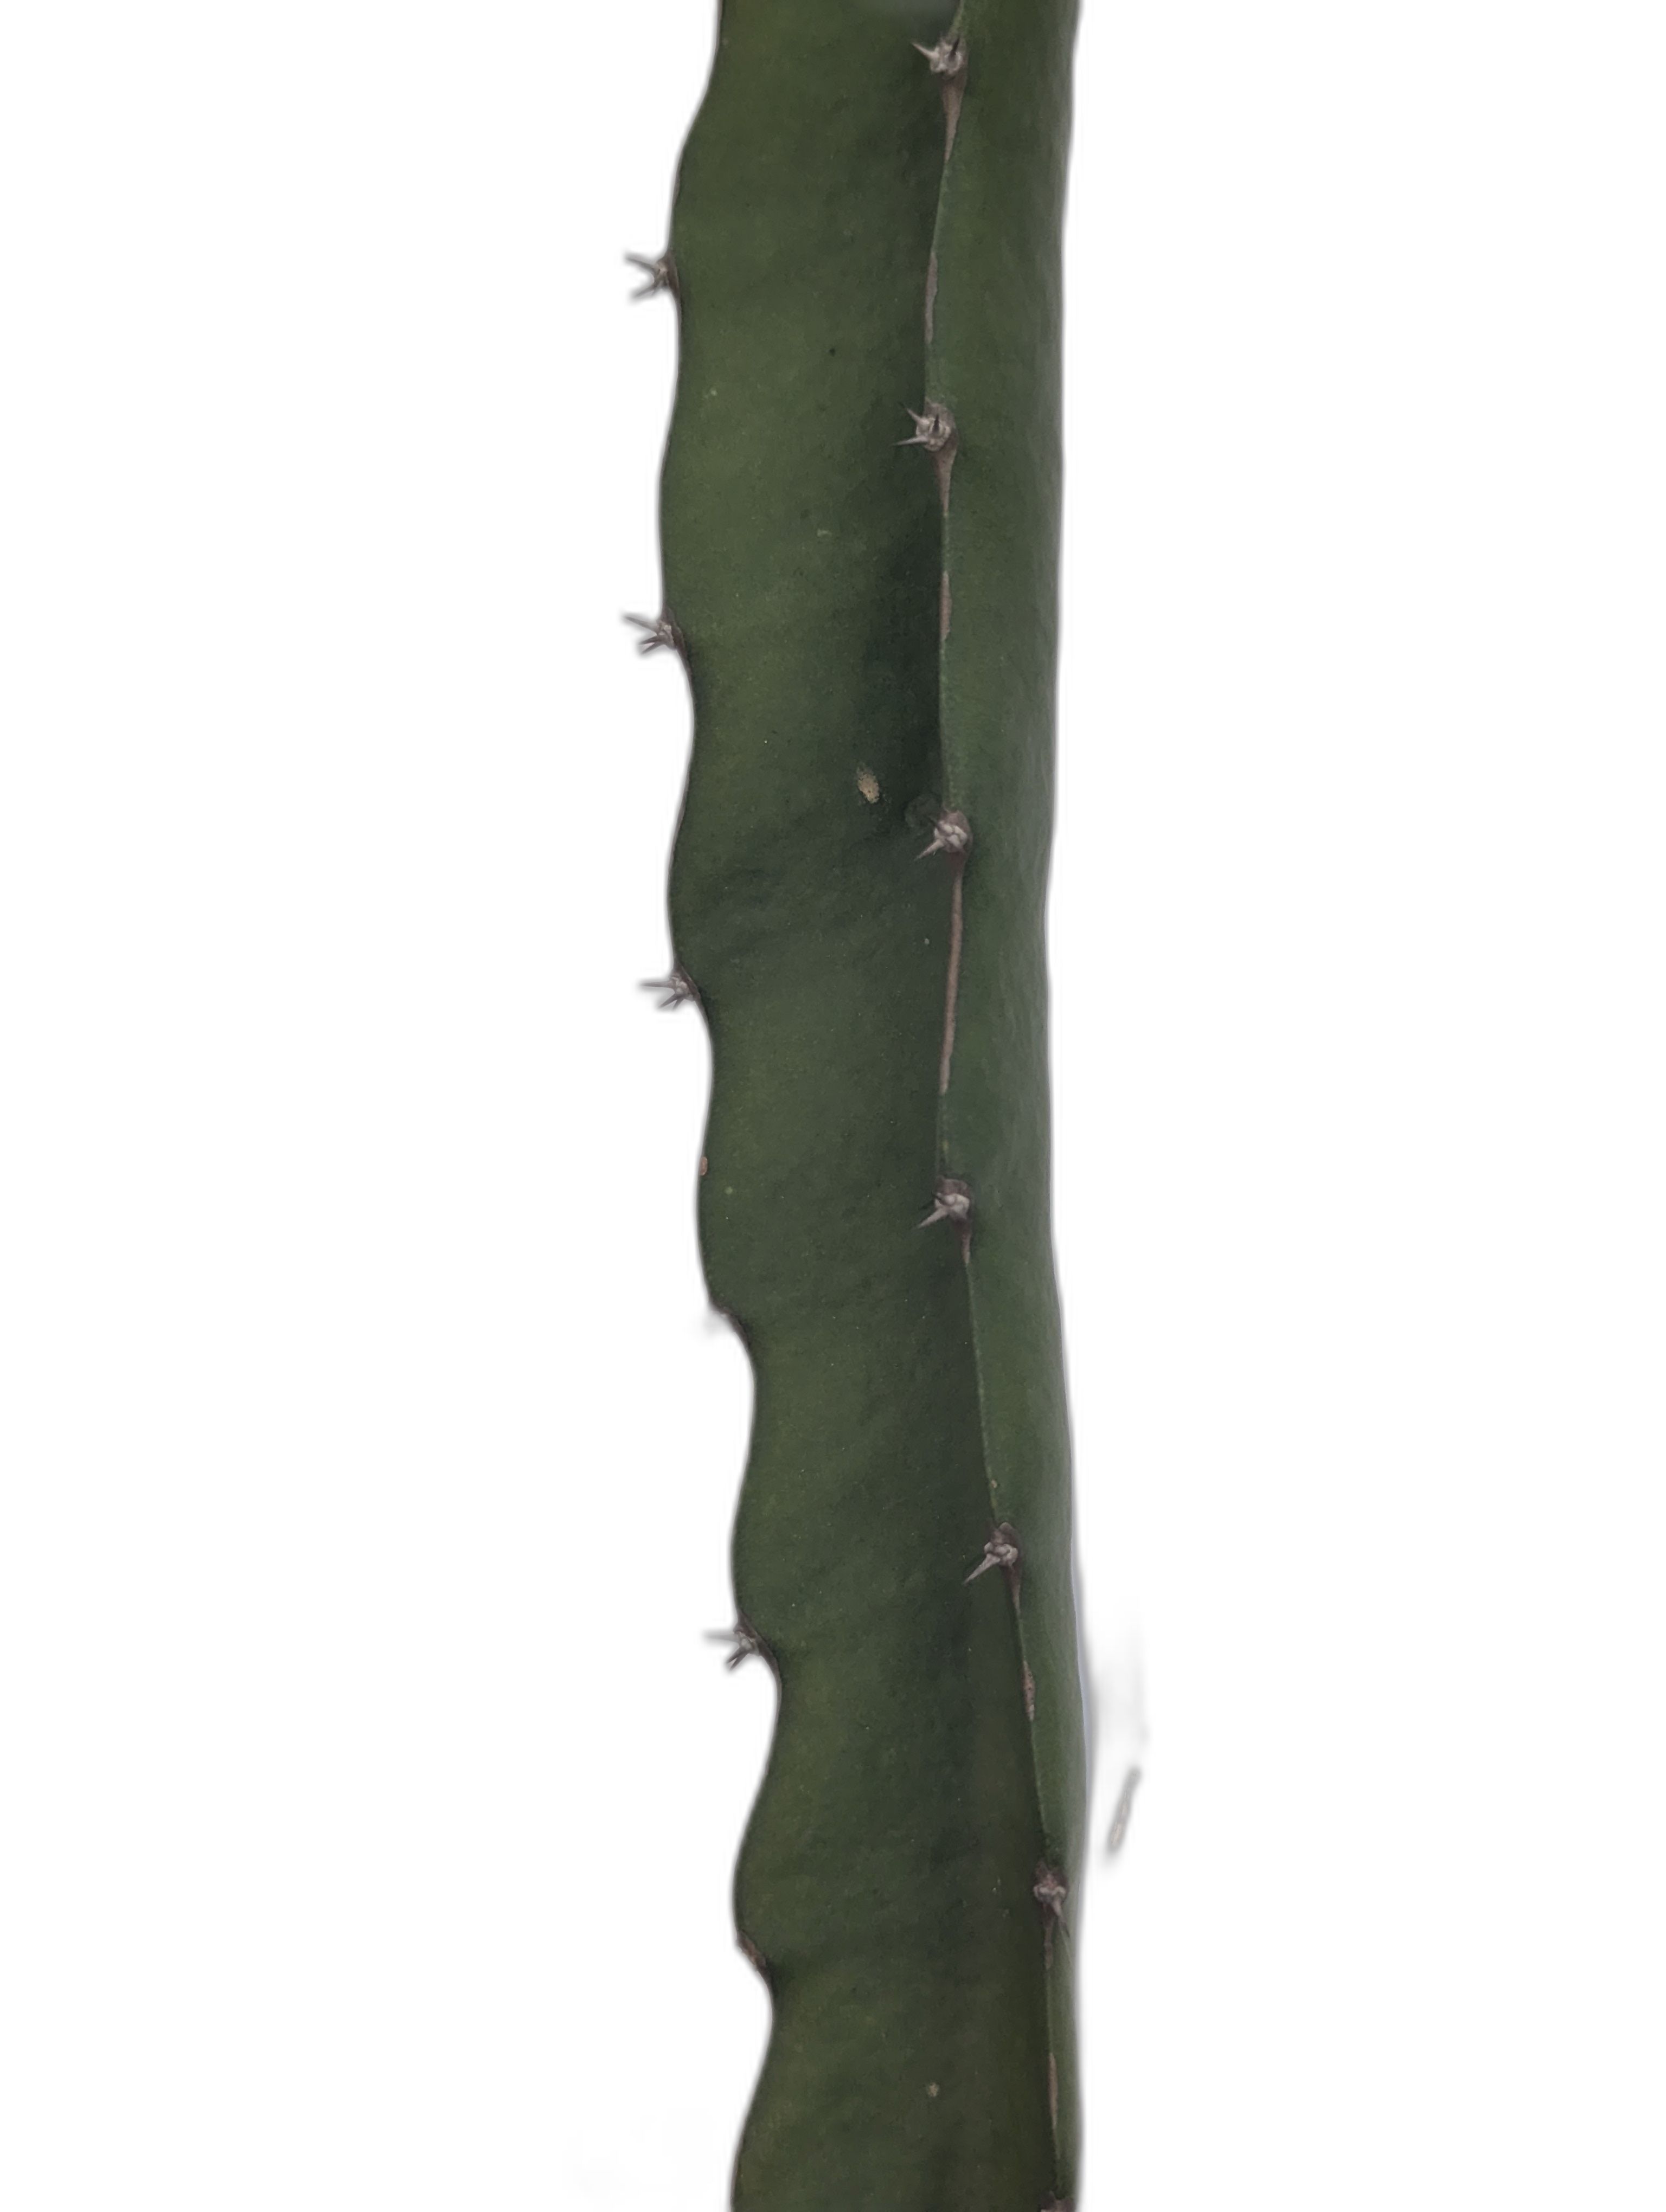
Label: Good leaf